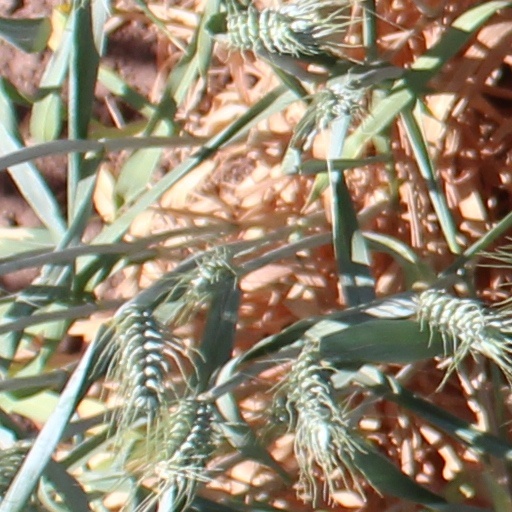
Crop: wheat